227th Infantry Brigade (United Kingdom)

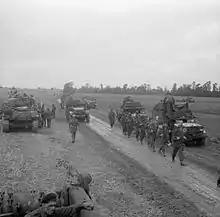
Men of the 10th Battalion, Highland Light Infantry advance past vehicles of 15th (Scottish) Division during Operation 'Epsom', 26 June 1944. On the left are two Sherman Crab flail tanks.

The 227th (Highland) Brigade landed in Normandy on 18 June 1944 with 10th Highland Light Infantry (10 HLI), 2nd Argyll & Sutherland Highlanders (2 A&SH) and 2nd Gordon Highlanders (2 Gordons). It was soon thrown into action in Operation Epsom on 26 June, when 15th (Scottish) Division was given the task of advancing five miles to capture the bridges over the Odon, thereby creating what became known as 'Scottish Corridor' to allow 11th Armoured Division to cross and push on to the Orne and the high ground south of Caen. 227 Brigade was in divisional reserve for this operation. The leading brigades lost heavily during close fighting, and the armour was held up. At 18.00, 15th (Scottish) was ordered to resume the advance, and 227th Brigade moved up. The "Official History" records that 'The brigade's leading battalions started ... in torrential rain. On the eastern road the advanced guard reached the outskirts of Colleville but the main body was held up near the Salbey stream, about a mile south of Cheux, and got no further that night; on the western road only the ground skirting Cheux was reached, when the infantry and supporting tanks were embroiled in confused fighting, there and round le Haut du Bosq. In the fading light and blinding downpour there was not enough time left to oust the enemy from their strong hold of the ridge'.